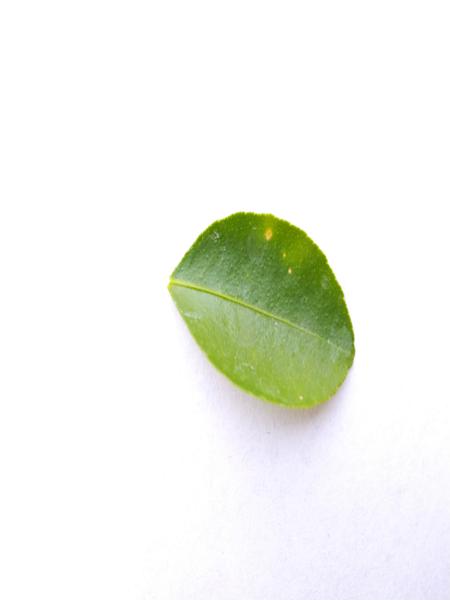
Plant: Lemon